Cow blowing

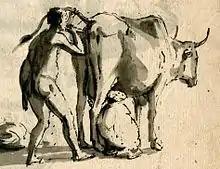
Drawing from a unknown author dated around 1700–1740

Cow blowing, Kuhblasen, phooka, or doom dev is a process in which a farmer forcefully blows air into a cow's vulva or anus to supposedly induce her to produce more milk. A tube may be used to provide some sanitary separation between the blower and the cow, although not every culture that practices cow blowing does so.